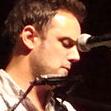
Age: 34